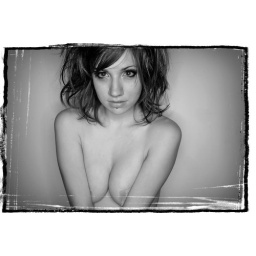
bandaids in black and white